María Elena González

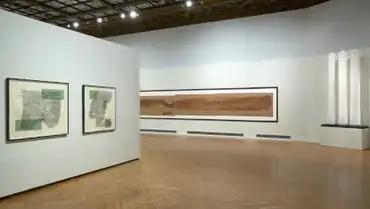
María Elena González, "Tree Talk" exhibition, Mills College Art Museum, 2019.

María Elena González (born 1957) is a Cuban-American sculptor based in Brooklyn and the Bay Area. She is known for objects, installations and public art that interweave post-minimalist form, conceptual art and concern for materials and craft. Her early work explored themes of memory, family, identity, loss and dislocation through formal, architectural and mapping modes that address site, place and social circumstances; her later work makes connections between nature and art, engaging a broad range of media and sensory experience. In 2020, artist and scholar Ellen Levy wrote "González's art re-invents nature as culture" through an "exquisite attunement" that uncovers formal and thematic analogies between both realms and synesthetic connections between visual and aural senses.